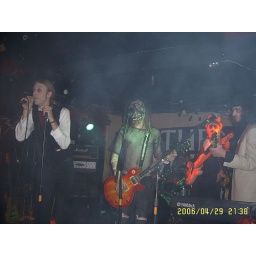
Vov play in the swamp haze of New Orleans. Oh its the smoky white horse